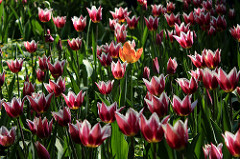
Flower: tulip